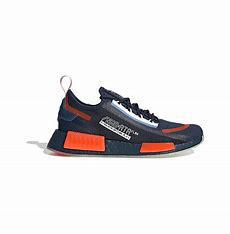
Brand: Adidas
Model: NMD_R1 Spectoo